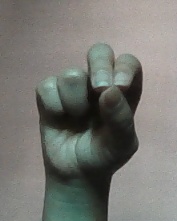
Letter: gaaf